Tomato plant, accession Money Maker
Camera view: horizontal (90 deg, fisheye); turntable rotation: 180 degrees
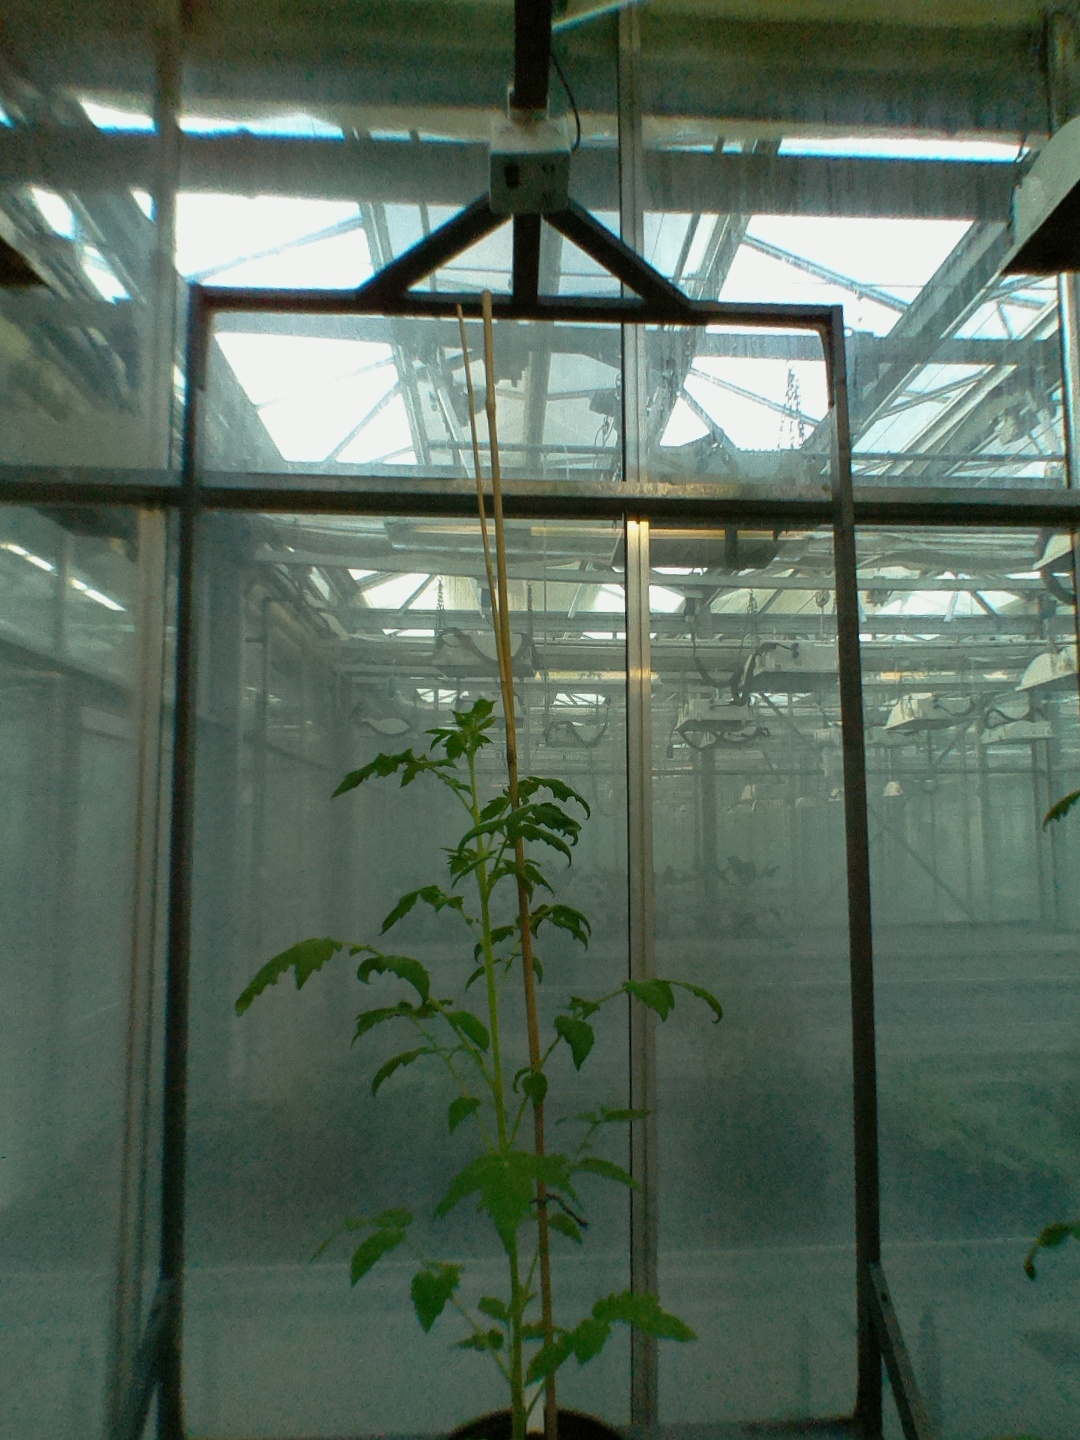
BBCH growth stage 20: First Side shoot start formed